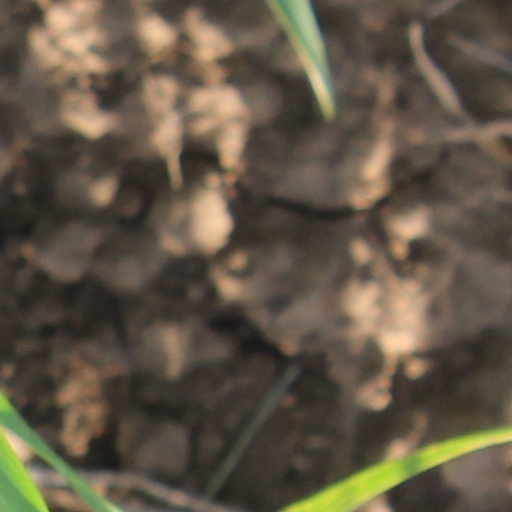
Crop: wheat